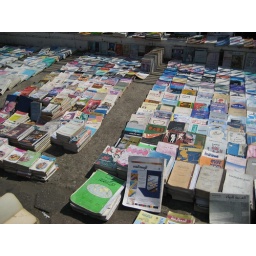
books for sale on the street near Cairo University